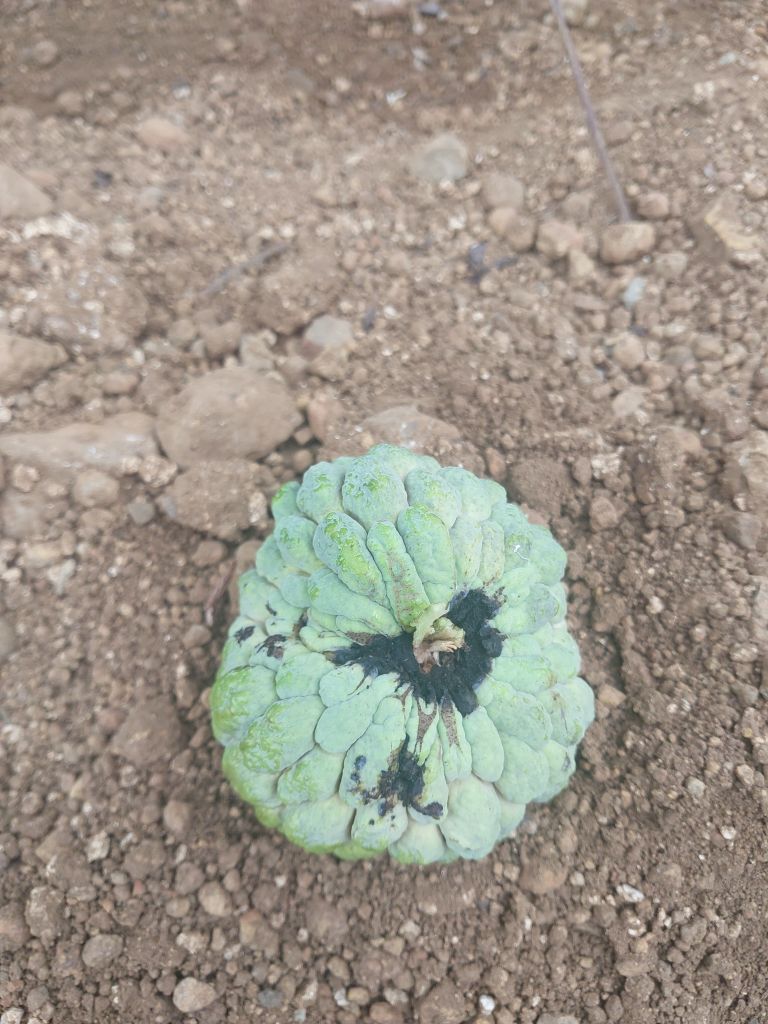
Disease label: Blank Canker